Thomas Vicary

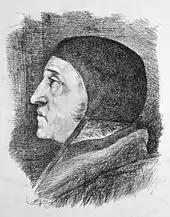
Thomas Vicary

Vicary was born in Kent, in about 1490. He was described as "but a meane practiser in Maidstone … that had gained his knowledge by experience, until the King advanced him for curing his sore leg". Henry VIII advanced him to the position of sergeant-surgeon to the Royal Household, and he became a leading surgeon in the City of London, becoming the first master of the Company of Barber-Surgeons and again on three further occasions. He played a leading role in the 1540 Act of Union of the two guilds, appearing in Hans Holbein the Younger's painting showing the King handing the charter to Vicary himself. Vicary obtained an annual right to the cadavers of four executed criminals for the Barber-Surgeons, and established the first formal teaching of anatomy at their hall.